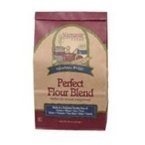
Item Name: NAMASTE FOODS MIX FLOUR PERFECT BLEND, 48 OZ, PK- 6
Value: 48.0
Unit: Fl Oz

Price: 115.99